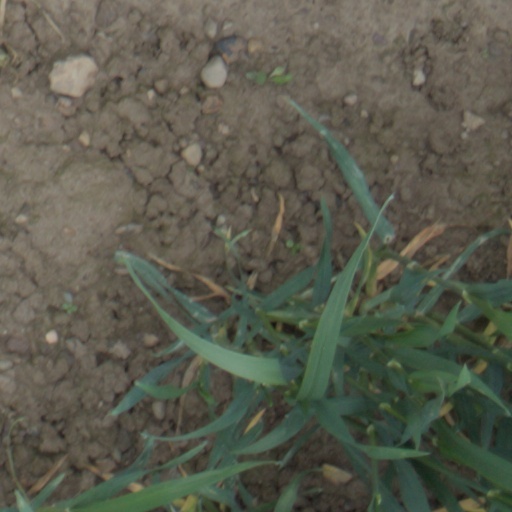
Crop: wheat